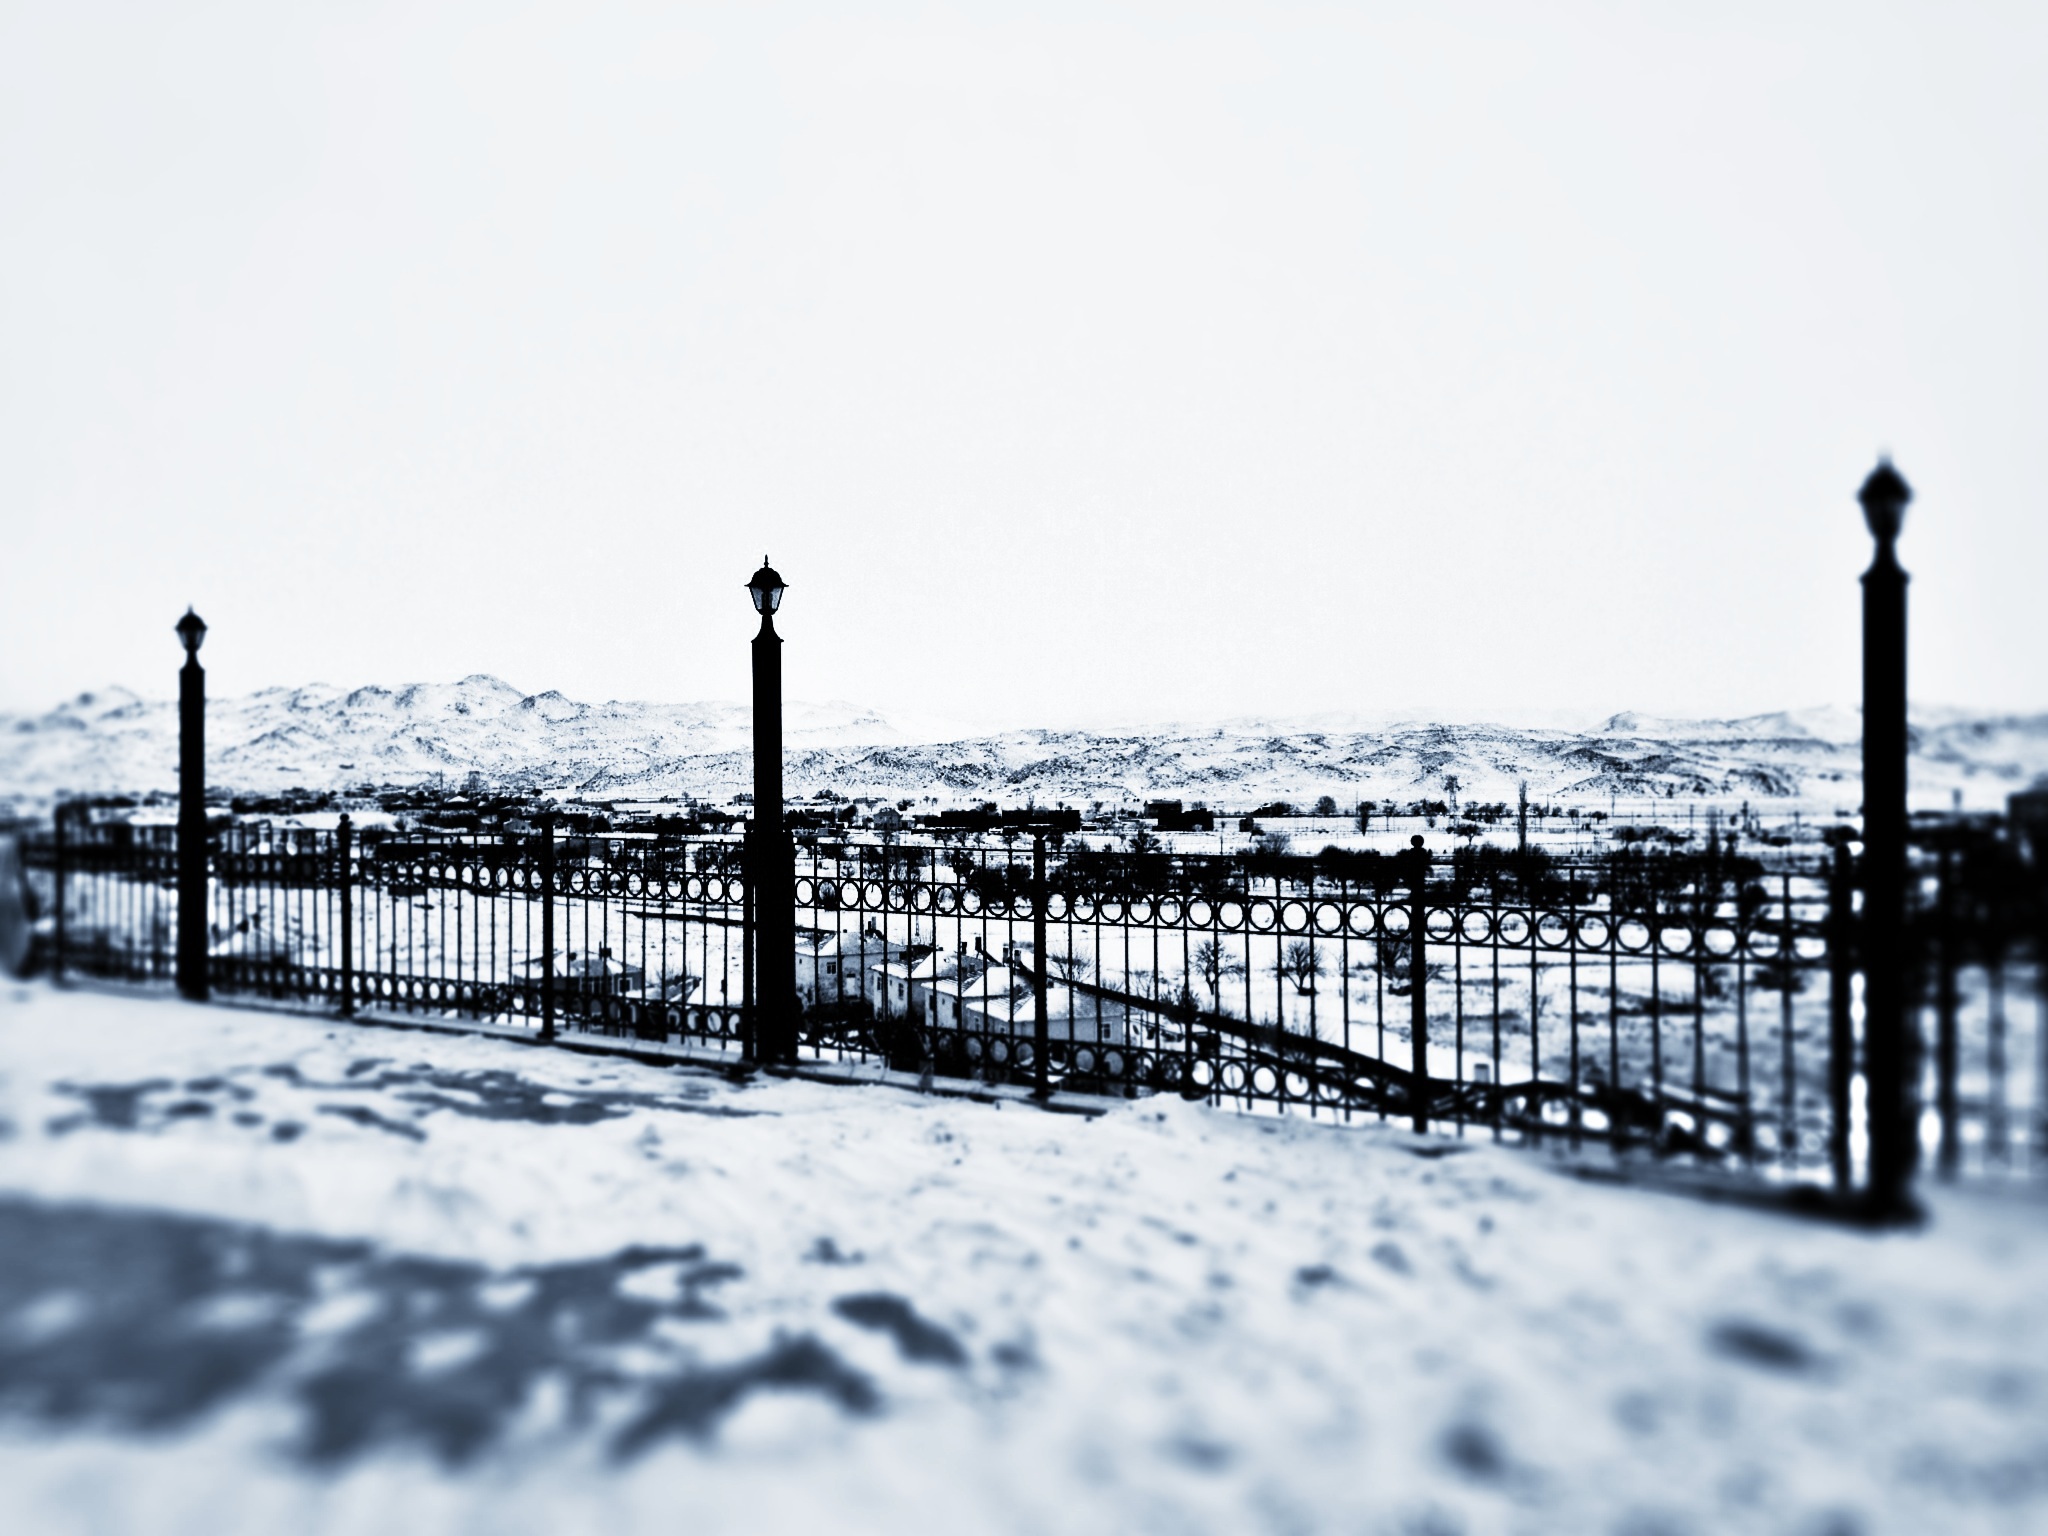
landscape, sea, tree, mountain, snow, winter, rope, cloud, morning, lake, home, pier, walkway, pond, ice, high, weather, christmas, season, clouds, bank, stairs, mountains, february, freezing, snow landscape, winter season, like ice, yup, snowy road, erciyes